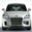
Label: automobile